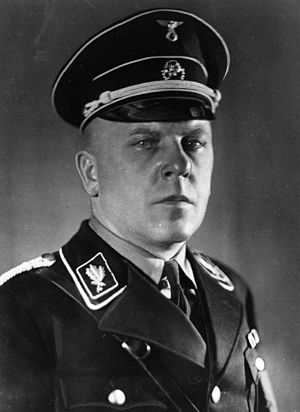
Max Amann
Max Amann var en tysk nationalsocialistisk politiker og journalist.